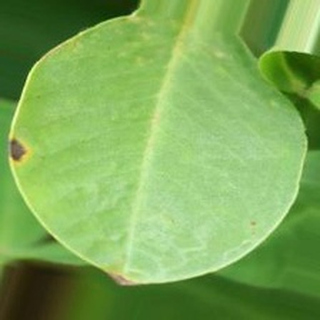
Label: groundnut_early_leaf_spot